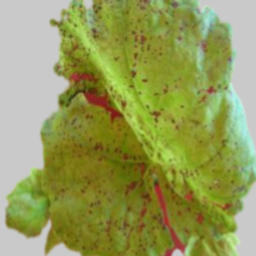
Label: Bacterial Leaf Spot